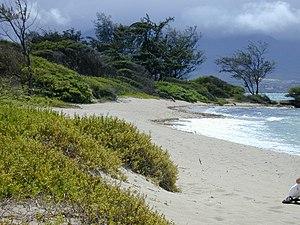
Batis maritima est une espèce de plantes de la famille des Bataceae. Cette plante halophyte pousse dans les mangroves et les marais salés.